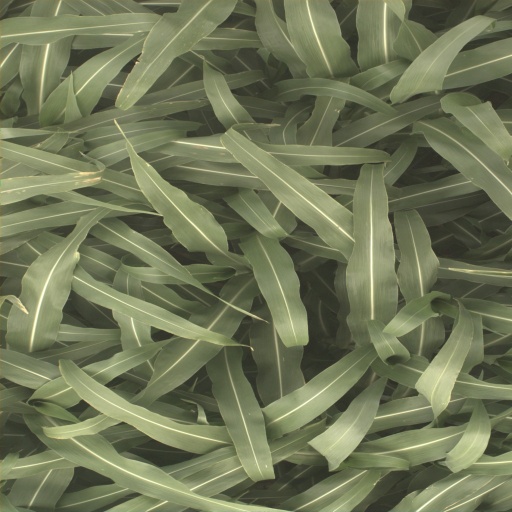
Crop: sorghum